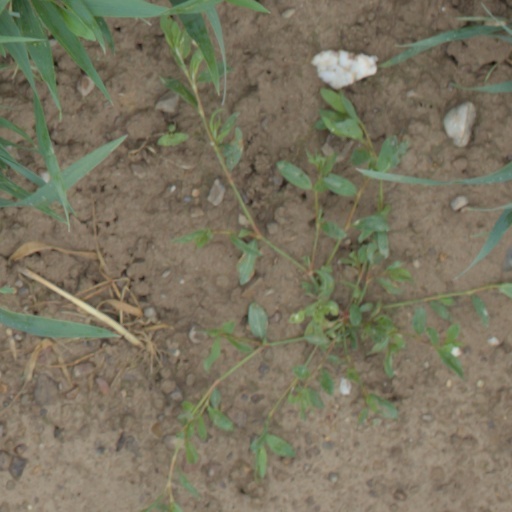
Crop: wheat